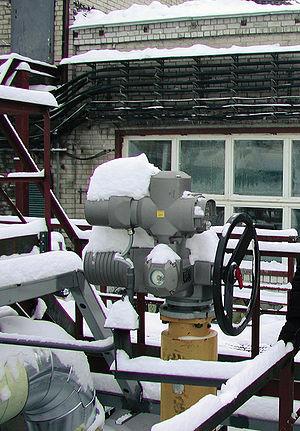
Un servomoteur est un moteur capable de maintenir une opposition à un effort statique et dont la position est vérifiée en continu et corrigée en fonction de la mesure. C'est donc un système asservi. Le servomoteur intègre dans un même boitier, la mécanique, et l’électronique, pour la commande et l'asservissement du moteur. La position est définie avec une limite de débattement d’angle de 180 degrés, mais également disponible en rotation continue.